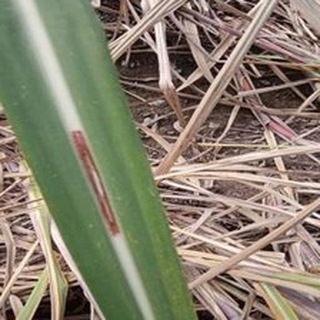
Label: sugarcane_red_rot